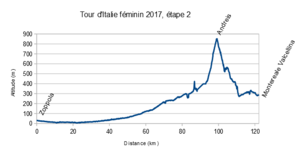
Profil de la 2e étape du Tour d'Italie féminin 2017
La 28ᵉ édition du Tour d'Italie féminin a lieu du 1ᵉʳ au 9 juillet 2017. La course fait partie de l'UCI World Tour féminin. Le parcours démarre du Nord-Est de l'Italie à Aquilée et se termine près de Naples à Torre del Greco.